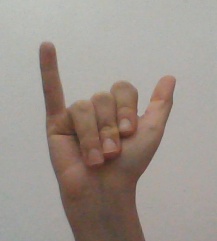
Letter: ya